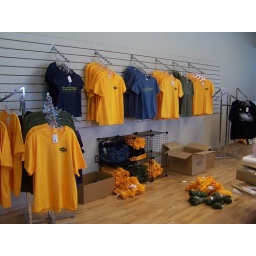
T shirt wall in the store - NEW SHIRTS!